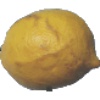
Label: lemon